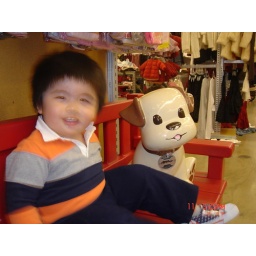
Kyle sitting beside the talking dog at Old Navy, Great Mall, Milpitas